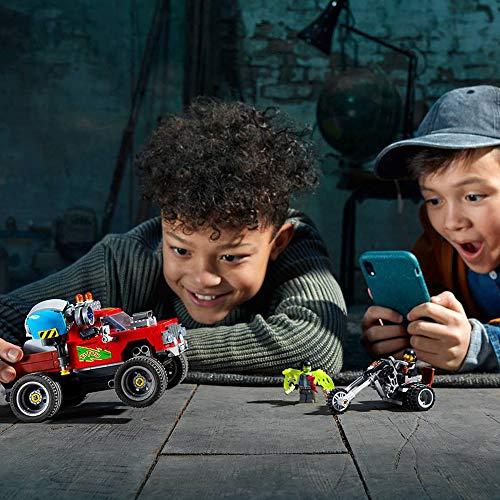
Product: LEGO Hidden Side El Fuego’s Stunt Truck 70421 Building Kit, Ghost Playset for 8+ Year Old Boys and Girls, Interactive Augmented Reality Playset, New 2019 (428 Pieces)
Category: Toys & Games | Building Toys | Building Sets
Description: With 428 pieces, this ghost playset for boys and girls aged 8+ can be built together with all other original LEGO toys and LEGO bricks for creative play.
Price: $31.99
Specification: ProductDimensions:15x10.3x2.2inches|ItemWeight:3.52ounces|ShippingWeight:1.55pounds(Viewshippingratesandpolicies)|ASIN:B07NRT576H|Itemmodelnumber:6250498|Manufacturerrecommendedage:8yearsandup